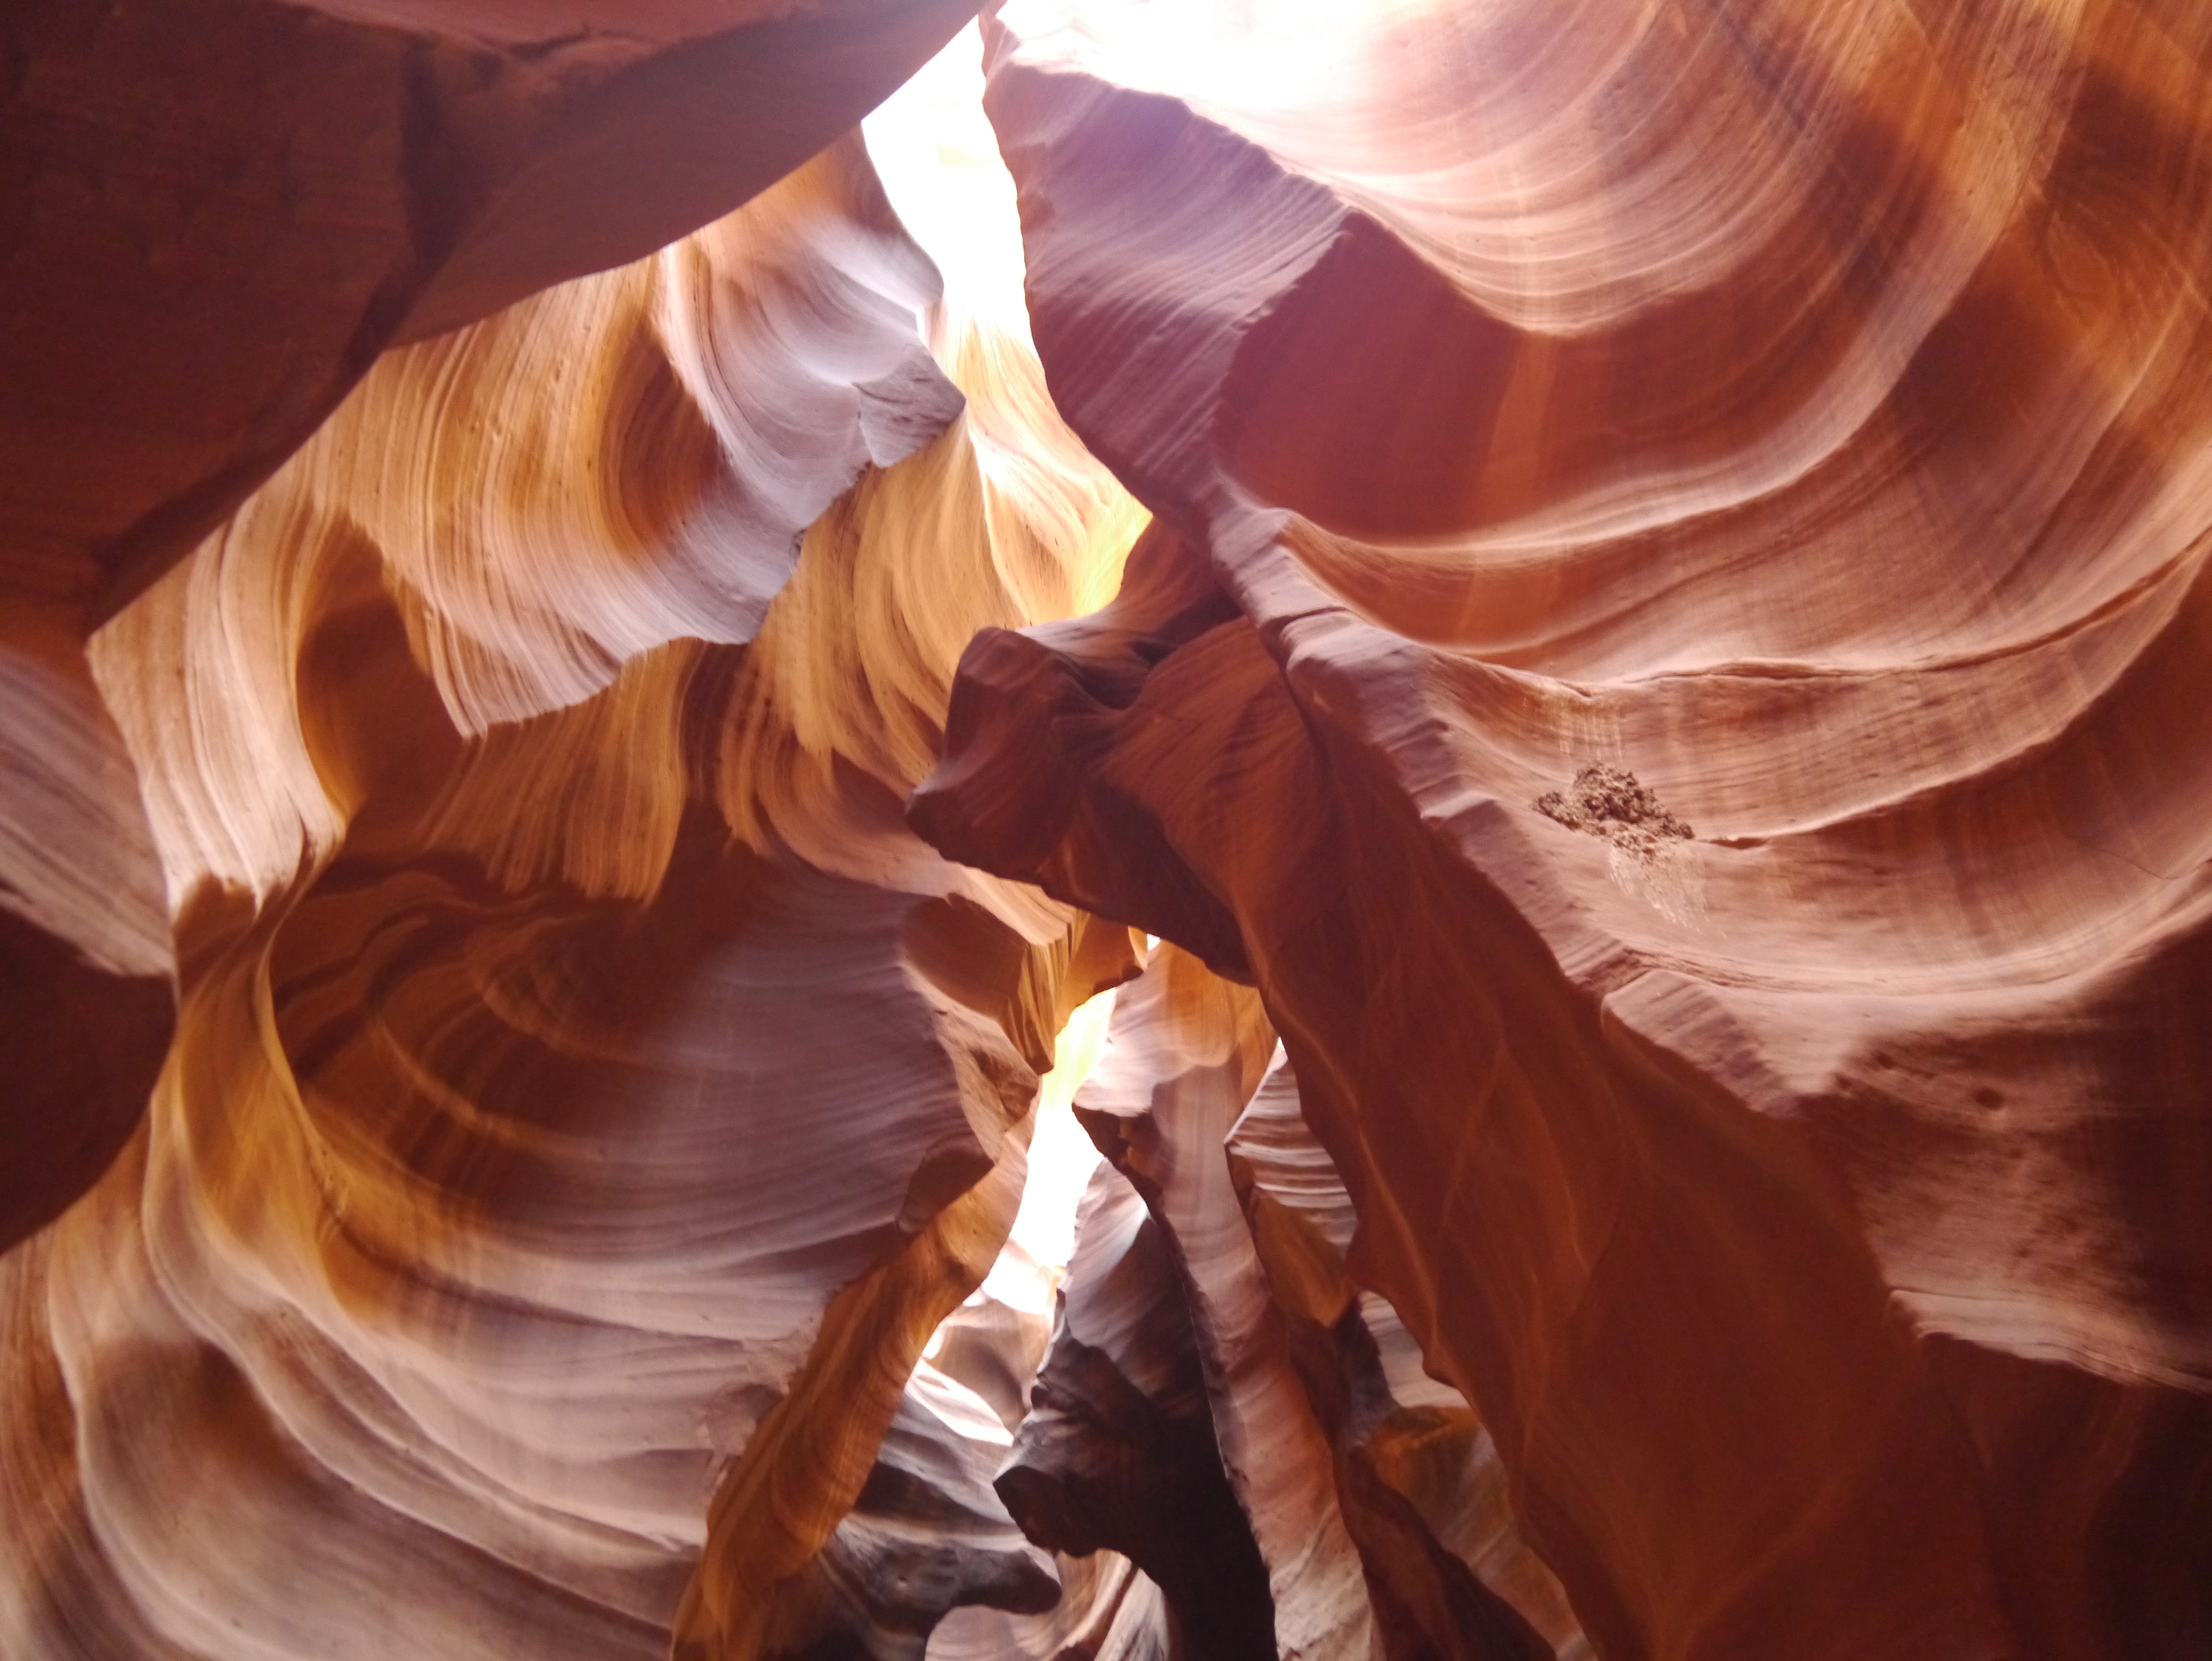
sunlight, flower, cave, color, antelope canyon, close up, mother nature